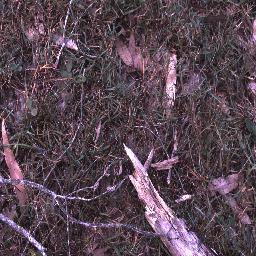
Label: negative